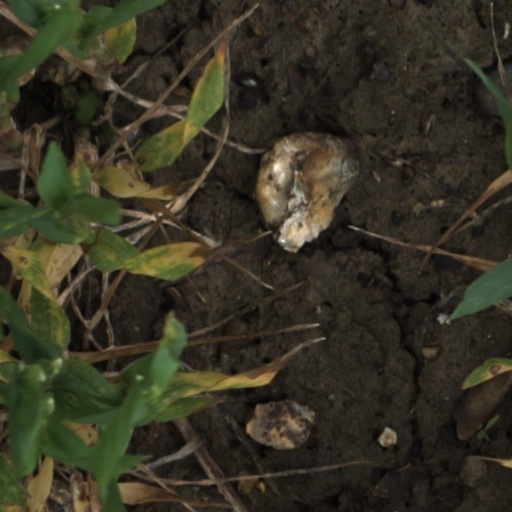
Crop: wheat